Raymond III, Count of Tripoli

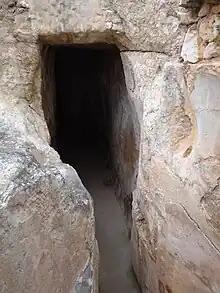
The ancient water system at Saffuriya. The royal troops customarily assembled at the springs.

Raymond accompanied the royal army to Oultrejordain. During his absence, troops from the nearby Muslim towns invaded Galilee and captured 500 women. The invaders seized a fortified cave near Tiberias, with the assistance of the native Christian garrison. The royal army returned to the kingdom's central territories, because Baldwin suspected that Saladin was planning further raids. Raymond went to Tiberias, where he fell seriously ill. When Saladin besieged the castle of Bethsain (now Beit She'an in Israel) on 13 July, Raymond dispatched his stepson Hugh to command the troops of Galilee and join the royal army assembling near Saffuriya. The royal army forced Saladin to withdraw his troops from the principality. Raymond made a plundering raid on the region of Bosra in late 1182. According to Hamilton, it was "a reconnaissance expedition" because Bosra was an excellent location to study the southward movements of the Damascus army.